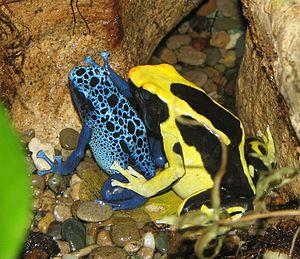
Dendrobates tinctorius est une espèce d'amphibiens de la famille des Dendrobatidae. En français, elle est nommée Dendrobate à tapirer ou Dendrobate teint.